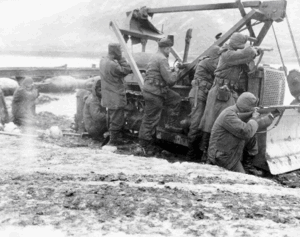
La bataille du Chongchon, également connu comme la bataille du fleuve Chongchon ou la Campagne occidentale de la seconde phase, est une bataille décisive dans la guerre de Corée qui se déroule du 25 novembre au 2 décembre 1950, le long de la vallée du fleuve Chongchon en Corée du Nord. En réponse à la réussite de la « campagne de la première phase » lancée par les Chinois contre les forces des Nations unies, le général Douglas MacArthur lance l'offensive « À la maison pour Noël » afin d'expulser les forces chinoises de Corée et mettre fin à la guerre. Anticipant cette réaction, le commandant de l’Armée des volontaires du peuple chinois, Peng Dehuai prévoit une contre-offensive, surnommée la « campagne de la seconde phase », contre l’avancée des forces de l'ONU.